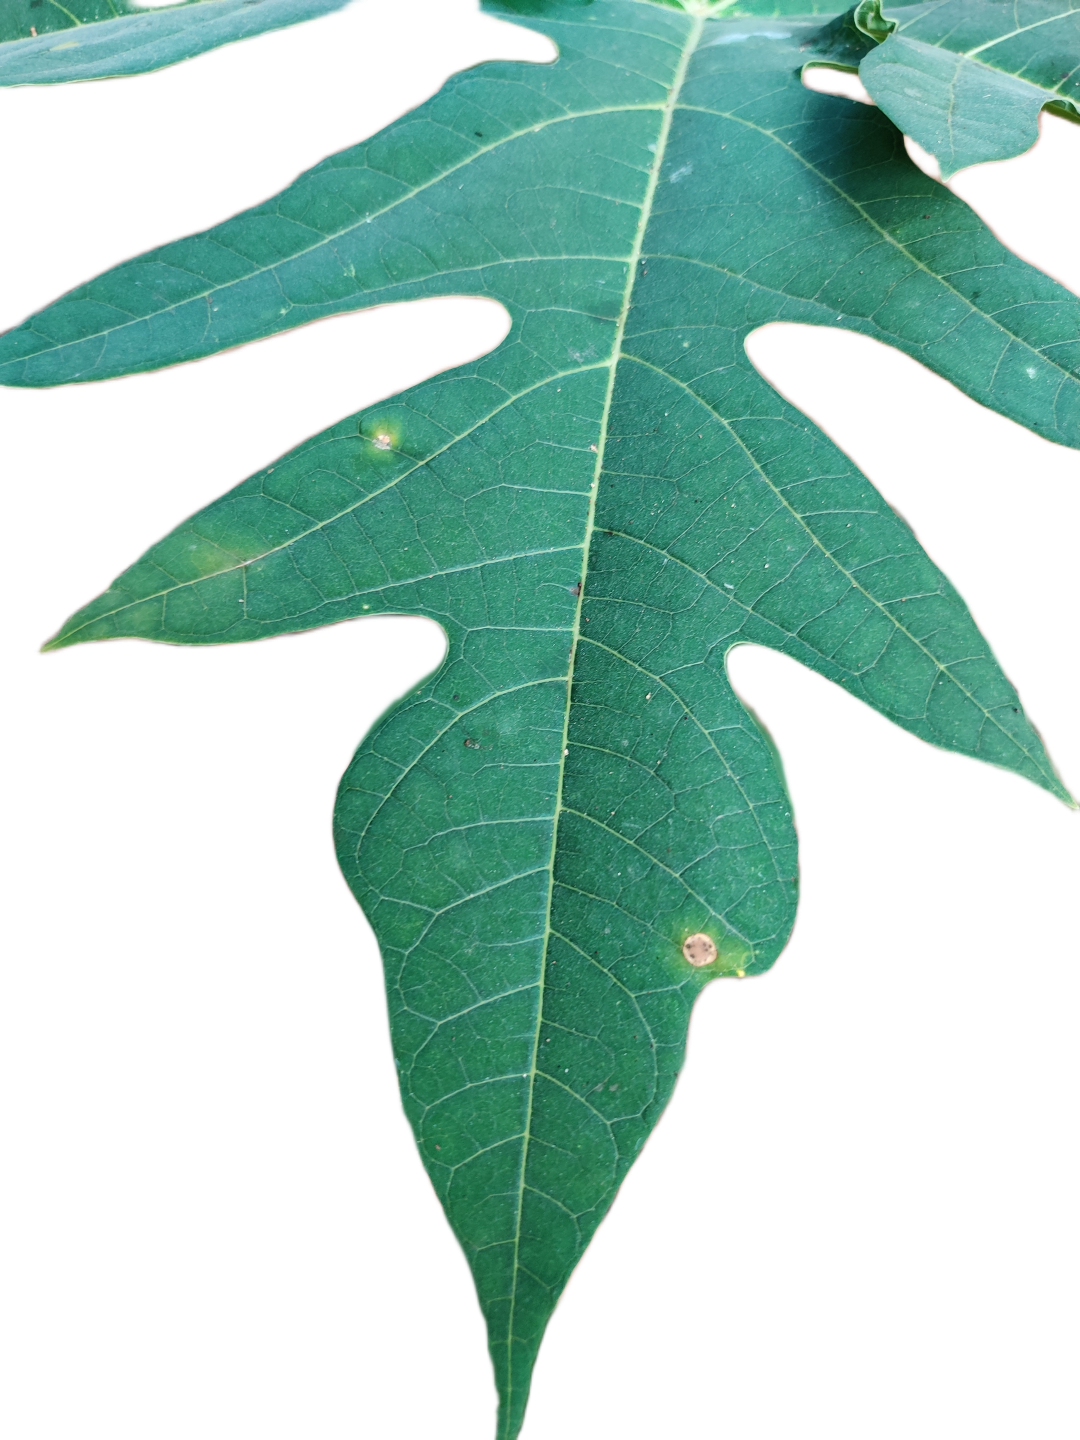
Crop: Papaya
Label: Carica_Insect_Hole